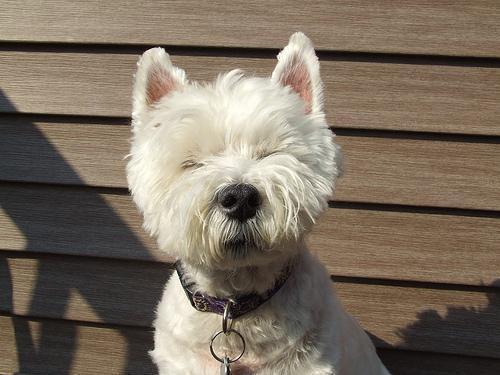
West_Highland_white_terrier